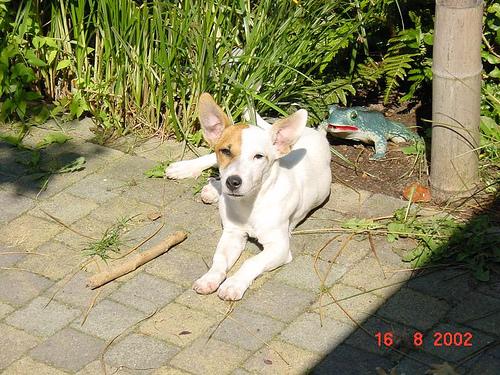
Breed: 217-n000079-dingo